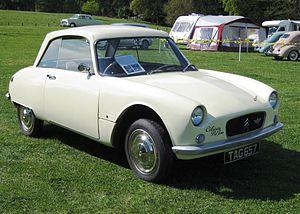
La Citroën Bijou est un petit coupé 2 + 2 places basé sur la Citroën 2CV type AZ, produit de 1959 à 1964 à l'usine Citroën de Slough en Angleterre.